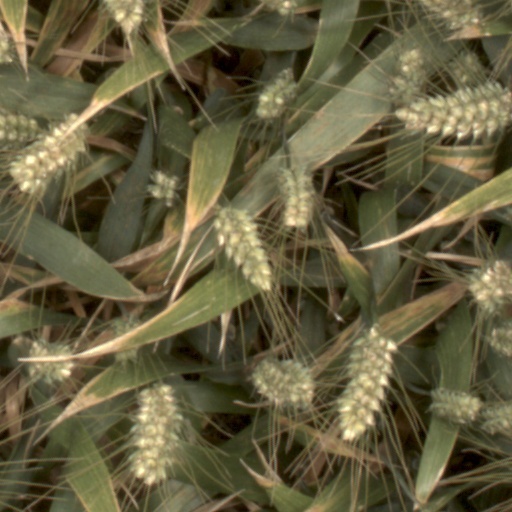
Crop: wheat